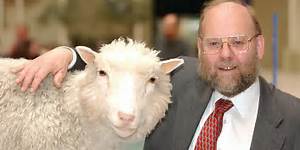
Label: sheep